Grand Slam (figure skating)

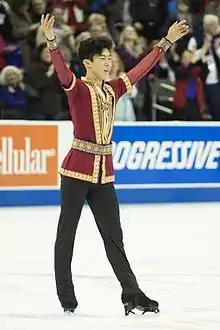
Nathan Chen

Ten men's single skaters have completed the Career Grand Slam. Of these skaters, Evgeni Plushenko has achieved a triple Career Grand Slam, Alexei Yagudin and Patrick Chan have achieved a double Career Grand Slam.